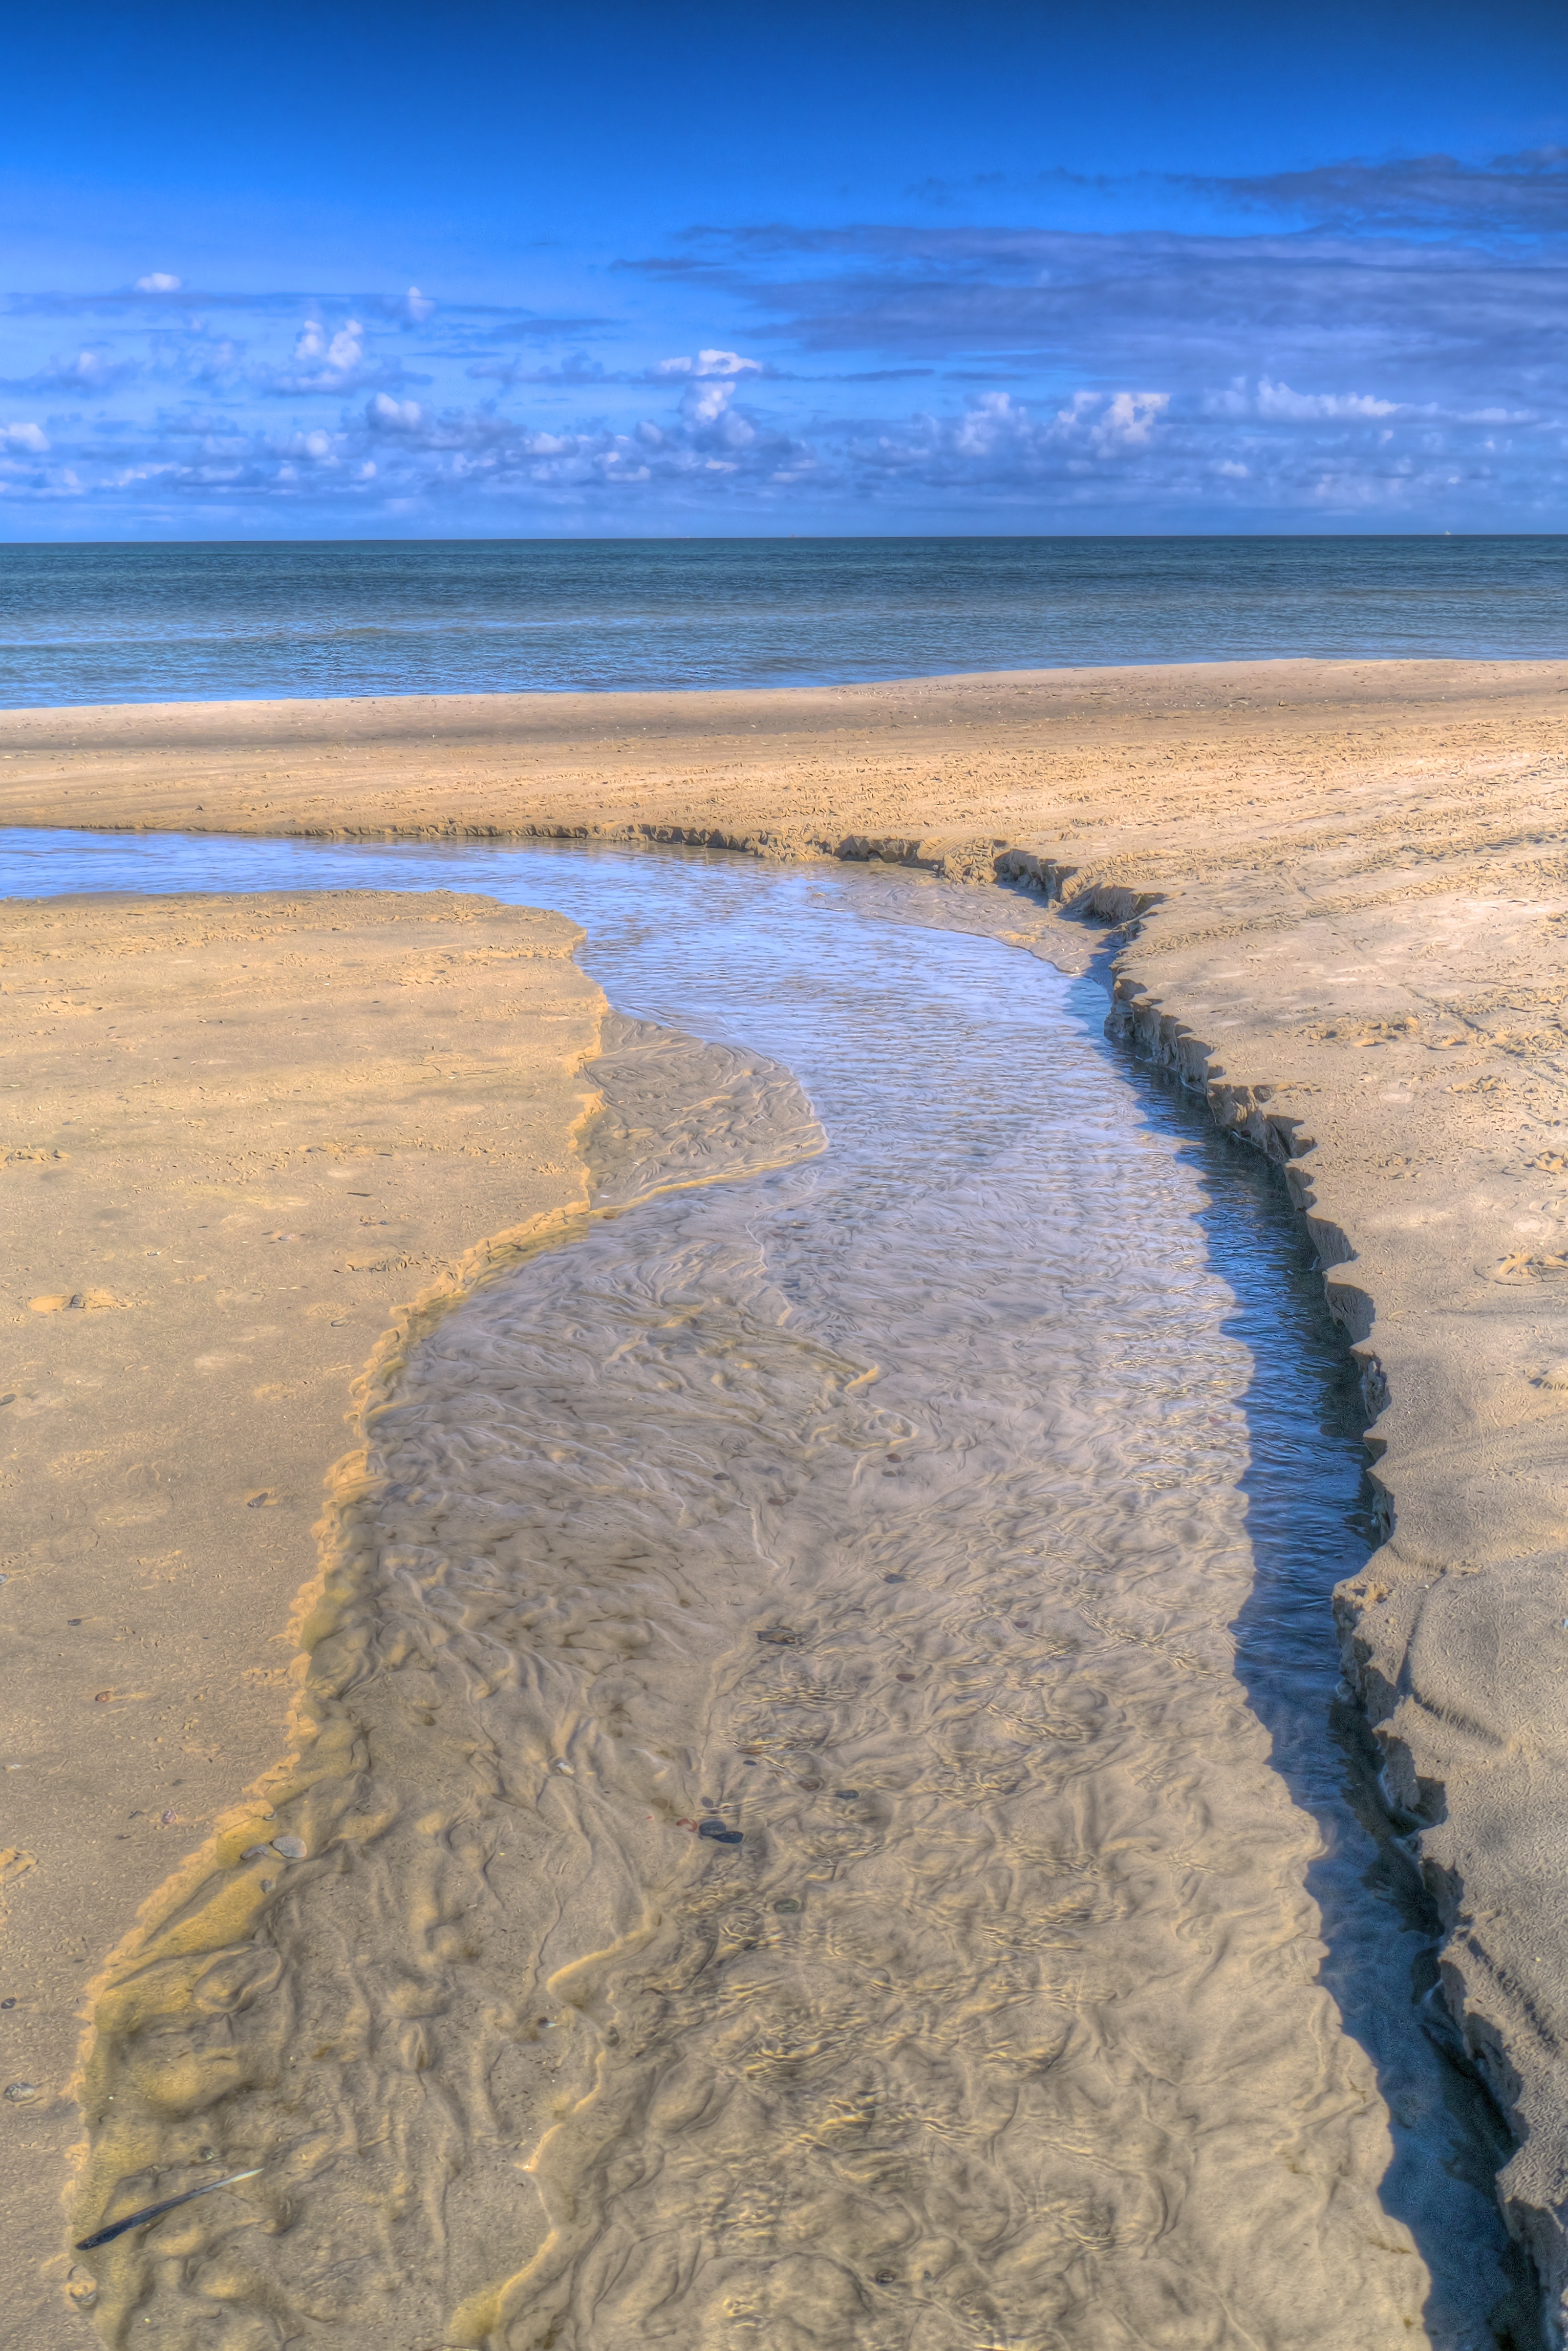
beach, sea, coast, water, sand, ocean, horizon, cloud, shore, wave, reflection, material, body of water, clouds, wetland, denmark, habitat, mudflat, natural environment, wind wave